Ravil Sabitov

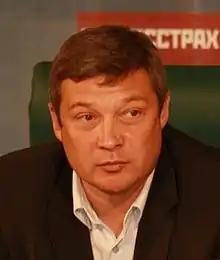
Ravil Sabitov in 2008

Ravil Rufailovich Sabitov (born 8 March 1968) is a Russian professional football coach and a former player. He is an assistant coach with the Latvian club AFA Olaine.